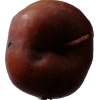
Label: Apple 18